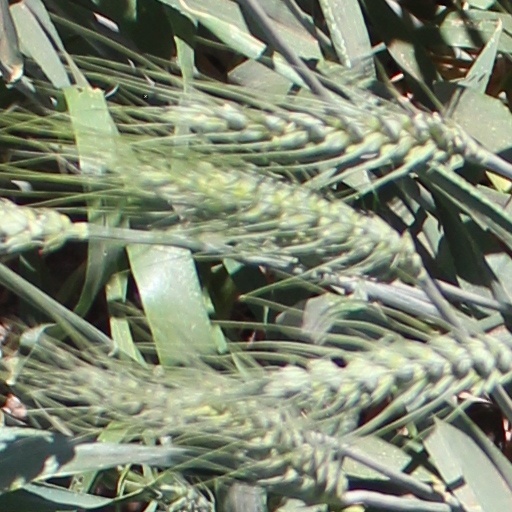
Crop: wheat